Admiralty of Friesland

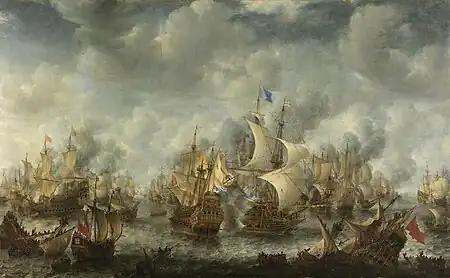
The Battle of Scheveningen, by Jan Abrahamsz Beerstraaten

In 1661 the States-General, to compensate losses, ordered the Frisian Admiralty to build three ships (out of eighteen across all the admiralties), and five more in 1664, but none were ever delivered. The States-General became irritated and stated that they were "displeased in the highest possible extent". In response, that same year two Frisian warships were built, the "Sevenwolden" and the "Princes Albertina". The threat of war with England rapidly increasing, the admiralty began to adopt a more active attitude towards ship construction. Ships like the "Oostergo" (with 225 men and 56 guns) and "d'Elff Steden" with 175 men and 46 guns were then still seen as sufficiently heavy. However, in the autumn of 1664 the States-General became convinced it had at last become unavoidable to match the English fleet in strength and firepower; in December 1664 they ordered the construction of 24 new and much heavier vessels along with a number of lighter ships, the Frisian share being a fleet of nine vessels with a total crew of 1930 sailors and 416 cannon. In January 1665, a second order of 24 heavy vessels was placed, the Frisian Admiralty having to build three of them and also two yachts, two galiots, two fireships, and an ammunition supply vessel. Now that war was imminent and the Orangist province of Friesland—contrary to the predictions of the English ambassador George Downing—fully participated in the confederal war effort, lack of money was no longer an obstacle, and the admiralty immediately began construction on these ships.